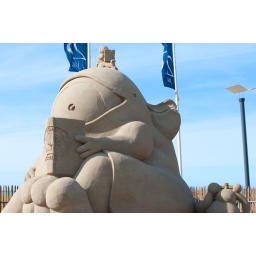
There was a show of sand sculptures near the beach at Noordwijk.